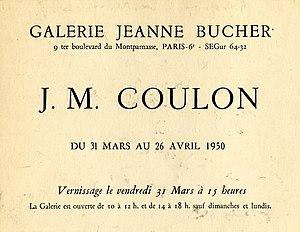
Jean-Michel Coulon, est un peintre français de la Nouvelle École de Paris qui a la particularité d'avoir gardé son œuvre — plus de 900 tableaux — presque secrète pendant la grande majorité de sa vie d'artiste. Il expose en 1949 et 1950 à la galerie Jeanne Bucher à Paris puis en 1971 à Bruxelles.